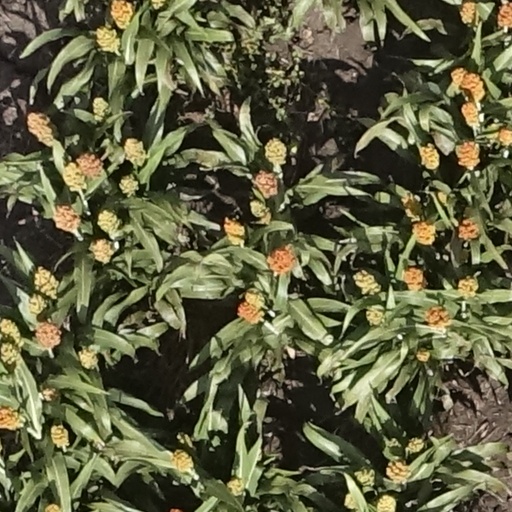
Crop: sorghum